Donauwörth–Treuchtlingen railway

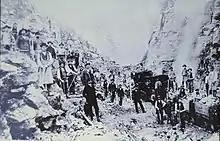
Working on a cutting in the Möhrenbachtal (around 1902)

As a result, planning began again for a direct route between Donauwörth and Treuchtlingen over the Alb. A committee made up of municipalities and companies initially unsuccessfully campaigned for the Bavarian state government to build the connection. It was only when the Munich-Treuchtlingen and Augsburg-Nördlingen-Nürnberg lines reached the limits of their capacity that the Bavarian state government took up the old plans to cross the Alb again. In contrast to the projects from the 1830s, it was now possible to dispense with the costly steep ramps with rope haulage that were designed at the time.